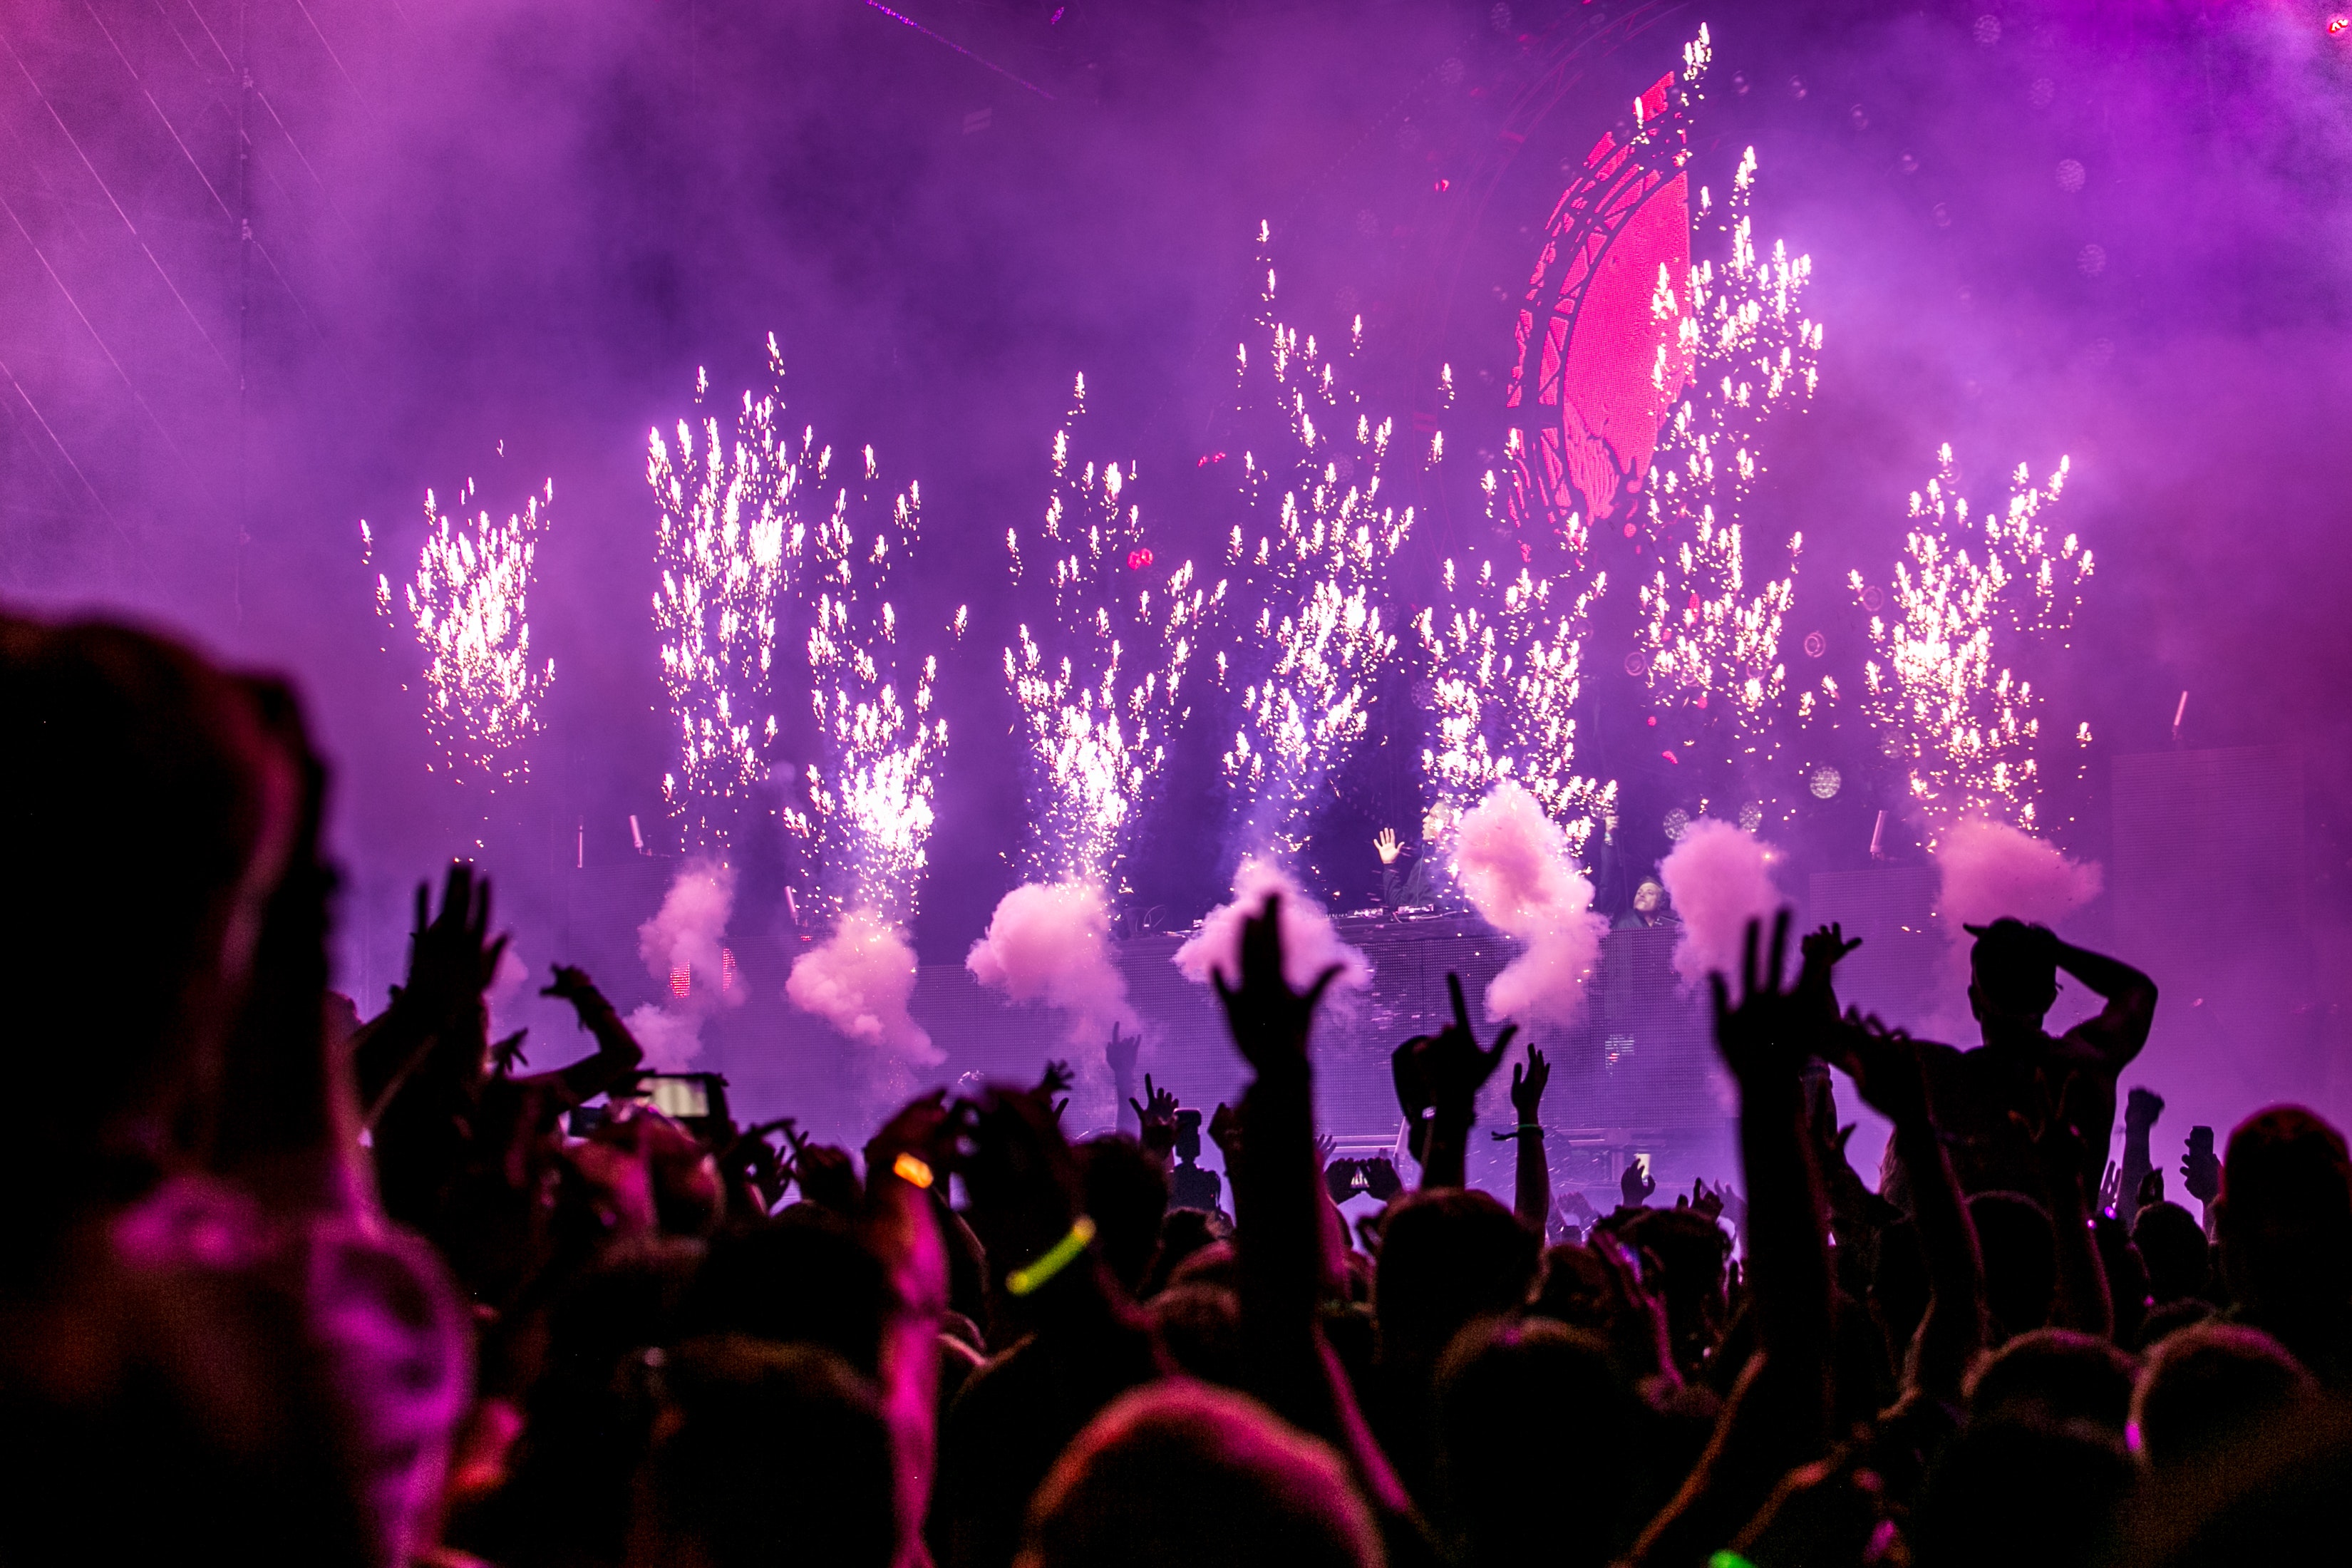
purple, entertainment, crowd, performance, magenta, violet, event, pink, party, rock concert, music venue, fete, nightclub, fun, disco, concert, performing arts, festival, night, fireworks, spectacle